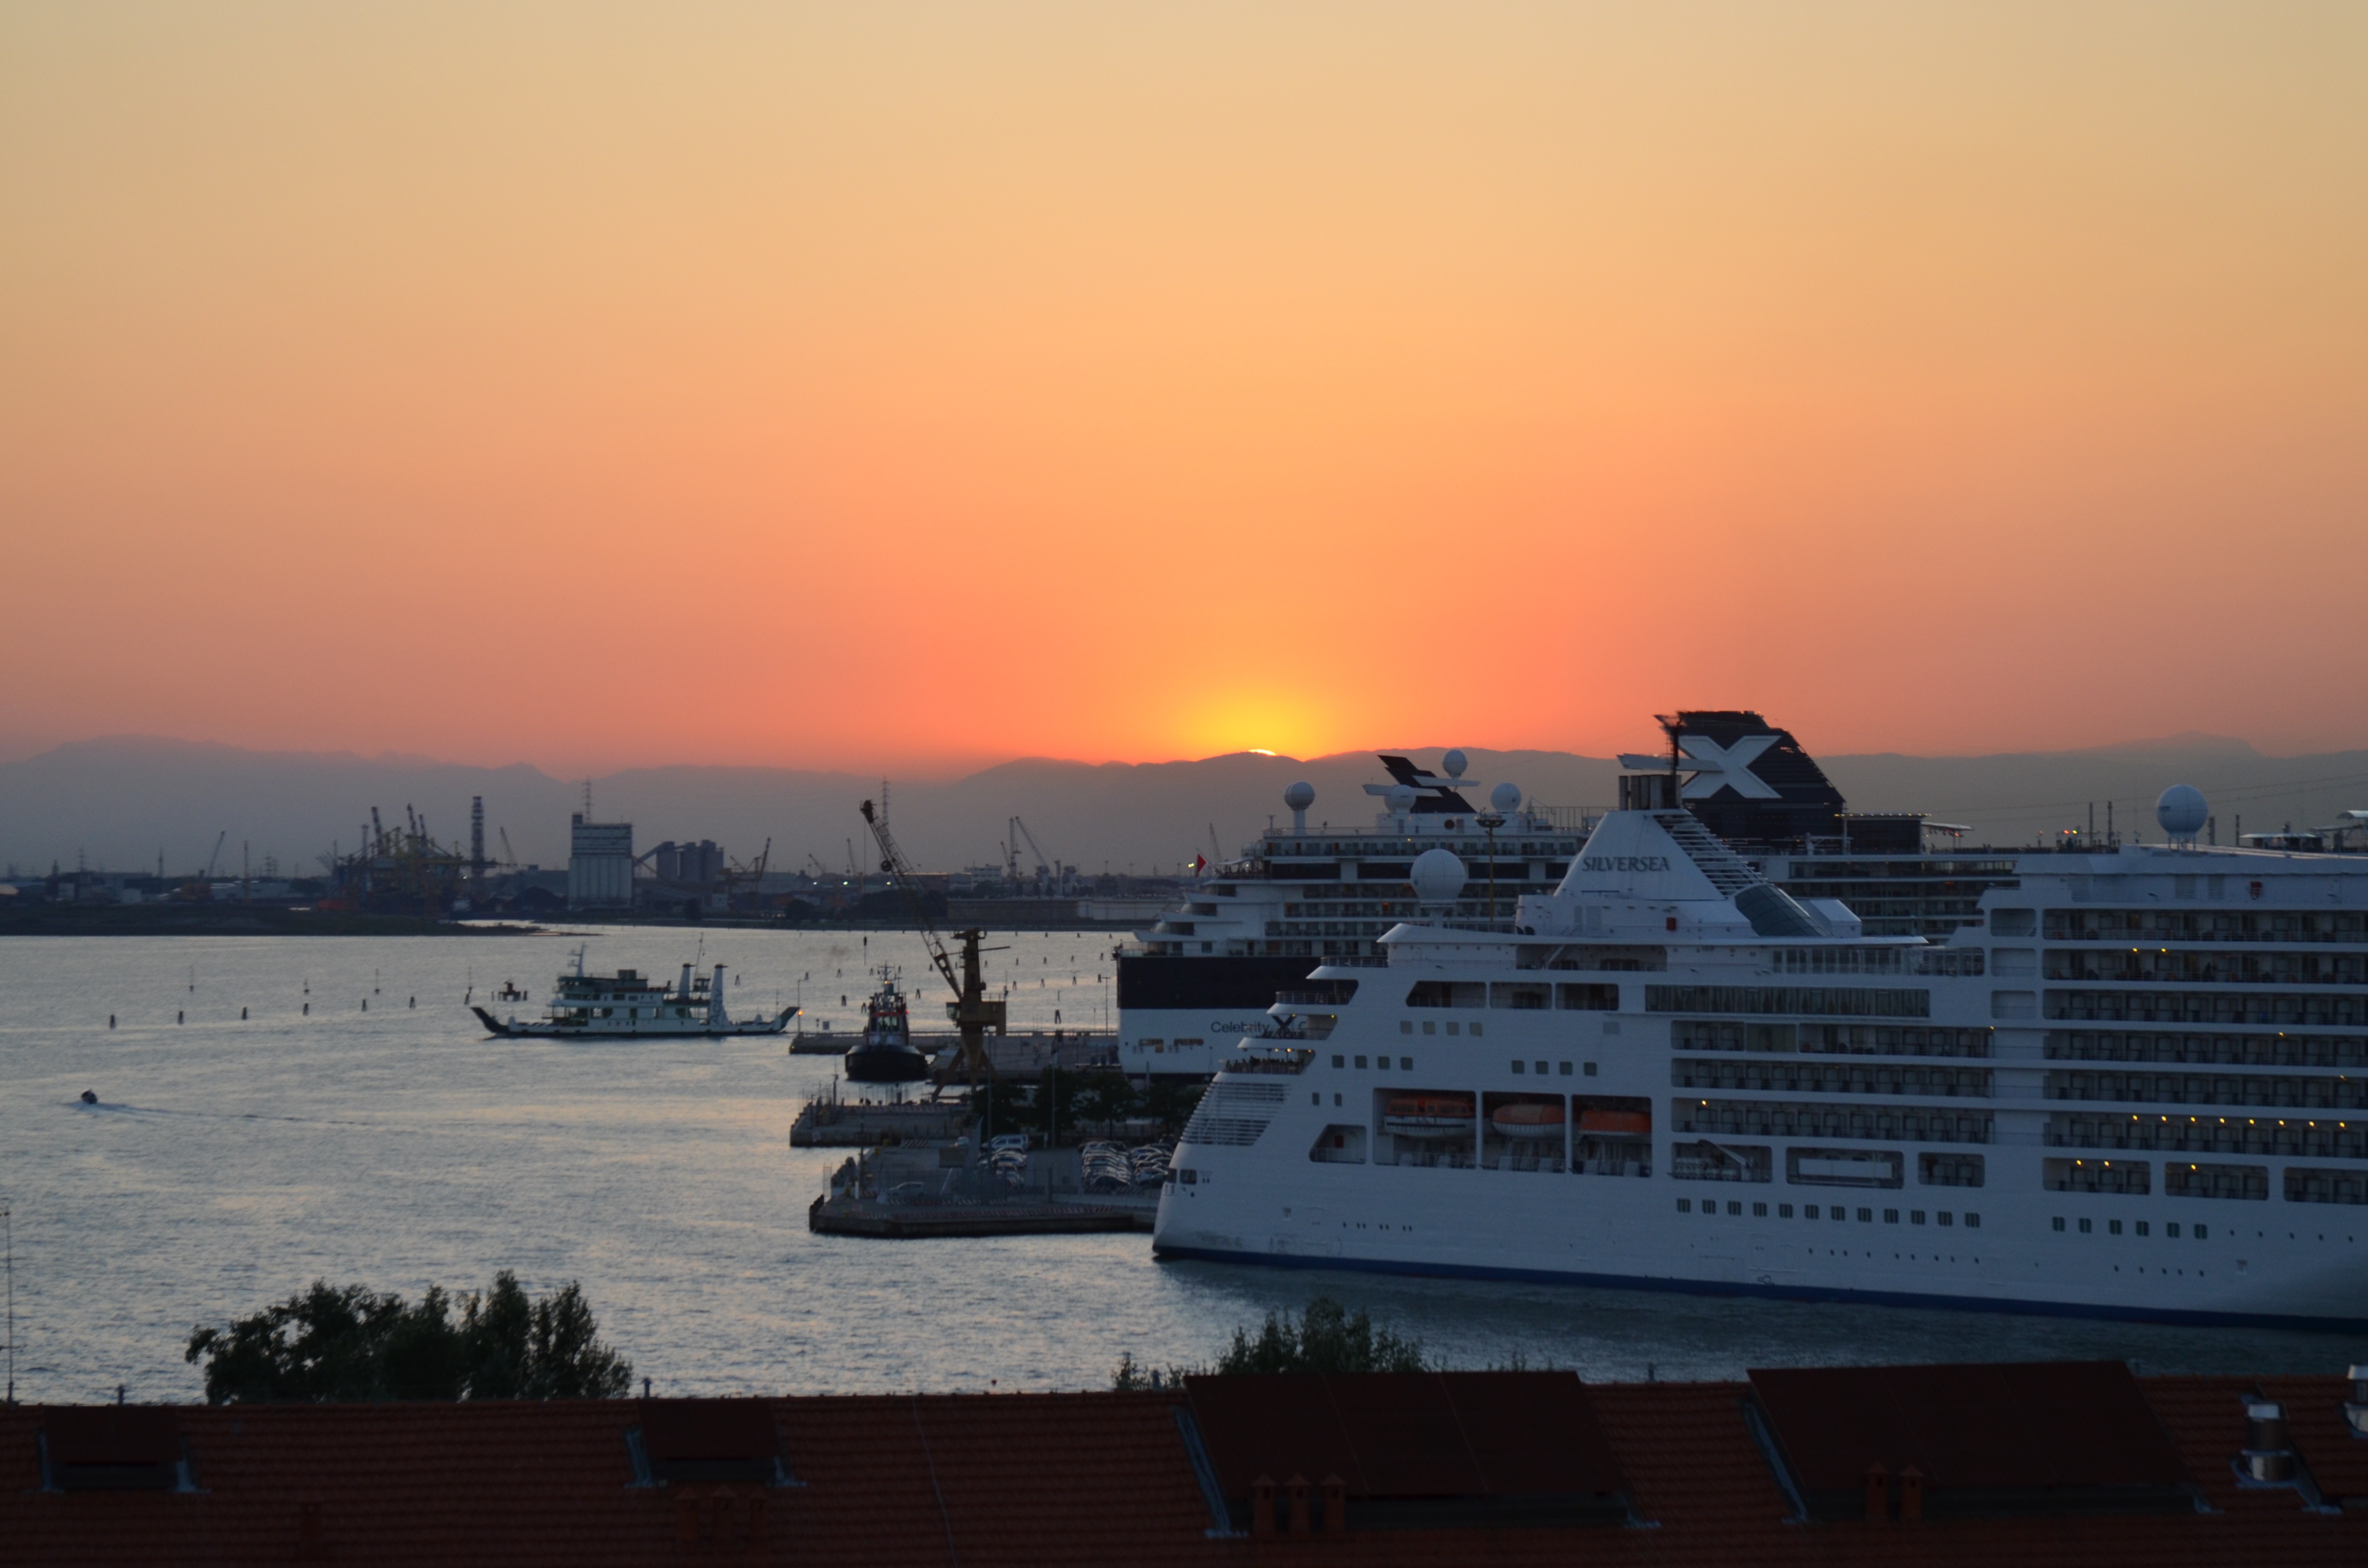
sea, coast, ocean, sky, sunrise, sunset, morning, dawn, ship, dusk, evening, vehicle, lagoon, venice, port, tourism, watercraft, cruise ship, passenger ship